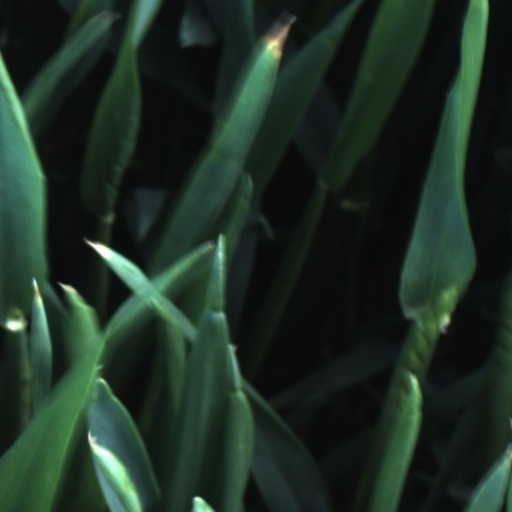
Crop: wheat